George Floyd protests in Minneapolis–Saint Paul

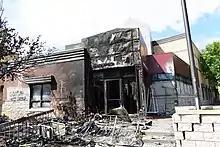
The damaged 3rd Precinct police station in Minneapolis, May 30, 2020.

In a follow-up to an earlier statement on Twitter, Trump said just after midnight local time on May 29, "I can't stand back & watch this happen to a great American City, Minneapolis. A total lack of leadership. Either the very weak Radical Left Mayor, Jacob Frey, get his act together and bring the City under control, or I will send in the National Guard & get the job done right….."